The Story of the Stone (Hughart novel)

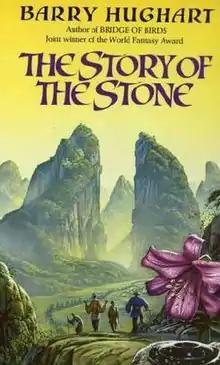
First ed. hardcover dust jacket Left to right: Master Li, Moon Boy, Grief of Dawn, Number Ten Ox.

The Story of the Stone is a novel by Barry Hughart, first published in 1988. It is part of a series set in a version of ancient China that began with "Bridge of Birds" and continues with "Eight Skilled Gentlemen". The story begins on the twelfth day of the seventh moon in the Year of the Snake 3,339 (AD 650).